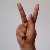
The image shows a hand gesture representing the letter 'K' in Indian Sign Language.